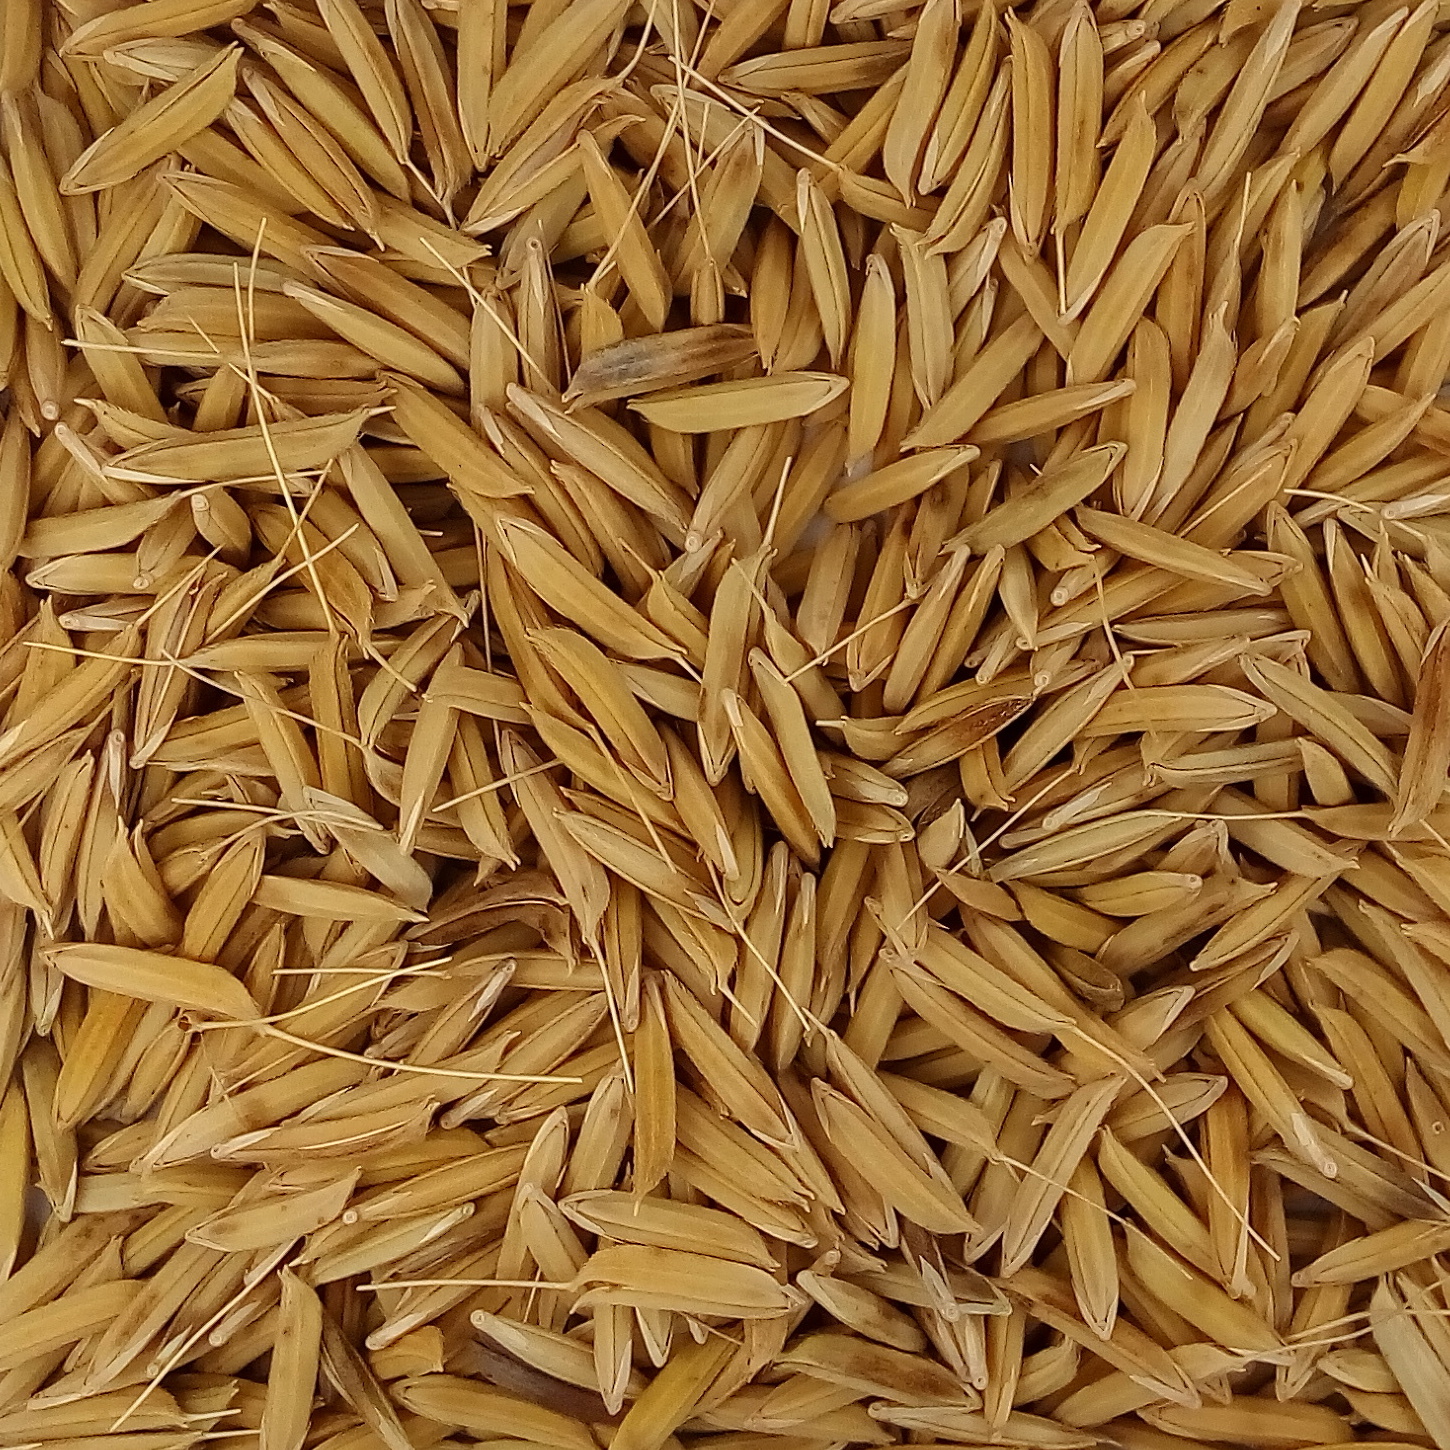
Rice seed variety: 1728